Water supply in Afghanistan

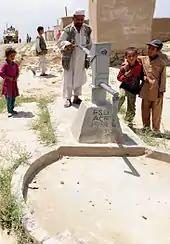
A hand pump in Parwan Province, which is very common in most parts of Afghanistan

There have been considerable improvements in access to water supply in the last several years. A countrywide Multiple Indicator Cluster Survey carried out during the reign of the Taliban in 1997 found that an estimated 7% of the rural population and 17% of the urban population had access to an improved water source at the time. While the survey results represent estimates that have a certain margin of error, the recorded improvements in rural areas match the fact that significant investments were undertaken by NGOs and by the government under the National Solidarity Program initiated in 2003. The improvements in urban areas are somewhat puzzling, since no major investments in water supply systems took place during that period in Kabul and Kandahar. Possibly the 1997 figure does not include the urban population served by public wells. Furthermore, service quality, which is often poor, is not reflected in the above figures. For example, because of poor electrical service, serious voltage fluctuations, poor installation of equipment and lack of preventive maintenance, pump failures are frequent and lead to supply interruptions.